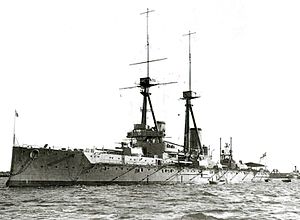
HMS Bellerophon (1907)
HMS Bellerophon
HMS Bellerophon var et britisk slagskib.